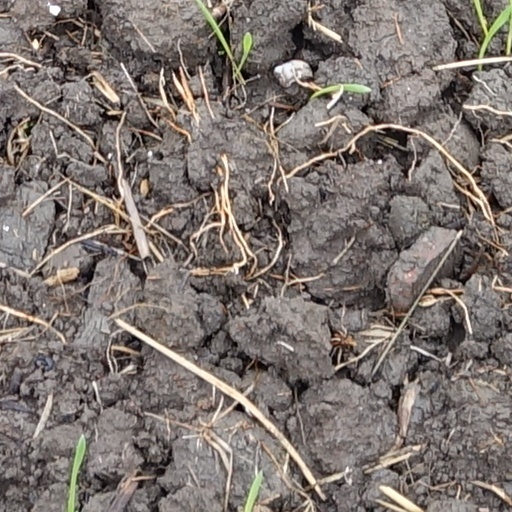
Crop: wheat